Prince Karl Emich of Leiningen

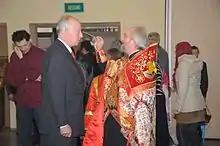
Conversion to Orthodoxy

In 2000, Karl Emich began the final round of a lawsuit to inherit £100 million worth of castles, property, and a Mediterranean island that had been denied him by his family because he chose to marry Gabriele Renate Thyssen. Karl Emich was disinherited shortly after his 1991 wedding, as his mother, father, and brother Andreas withheld approval, contending that the bride did not meet the mediatized family's traditional standard for aristocratic lineage. The marriage was therefore deemed to constitute a violation of an 1897 Leiningen family edict requiring that dynastically valid marriages be authorised by the head of the Leiningen family (or by successful appeal to a panel of mediatized nobles), such permission historically being granted for brides descended from royalty or the titled nobility. Karl remarked about the whole affair,